Department of Archaeology, University of Sheffield

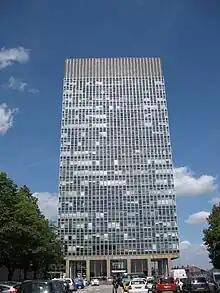
The Arts Tower in Sheffield, the original home of the Department of Prehistory and Archaeology.

Research and study of archaeology at Sheffield developed over several decades. The first degree given for an archaeological subject at the University of Sheffield was to Percy Heathcote in 1930 as an MA for studying the burial mounds and stone circles on Stanton Moor and creating a small dedicated museum for the finds in Birchover. In 1931 Arthur Woodward who had been Director of the British School at Athens was appointed to a lectureship in the Department of Ancient History at Sheffield. Woodward had excavated at Sparta and at Roman sites in Yorkshire including forts at Slack and Ilkley, and the Roman villa at Rudston. The appointment of Robert Hopper, a specialist on Greek coinage and the Acropolis, to the Department of Ancient History introduced the first explicit archaeological elements to the University's programs and establishment of the Department on the 7th Floor of the Arts Tower. Hopper decided to concentrate on prehistory and appointed Warwick Bray in 1963 and Colin Renfrew in 1965 as lecturers to prepare the archaeology courses and set up a Single Honours degree in Prehistory and Archaeology with the first eight students graduating in 1970. The course concentrated on theory and scientific methods in the context of British and European Prehistory.